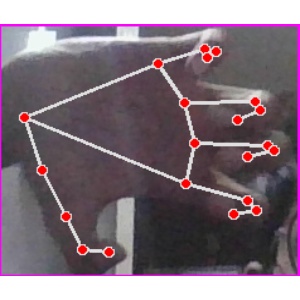
अक्षर: त